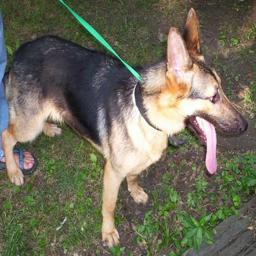
Animal: dogs